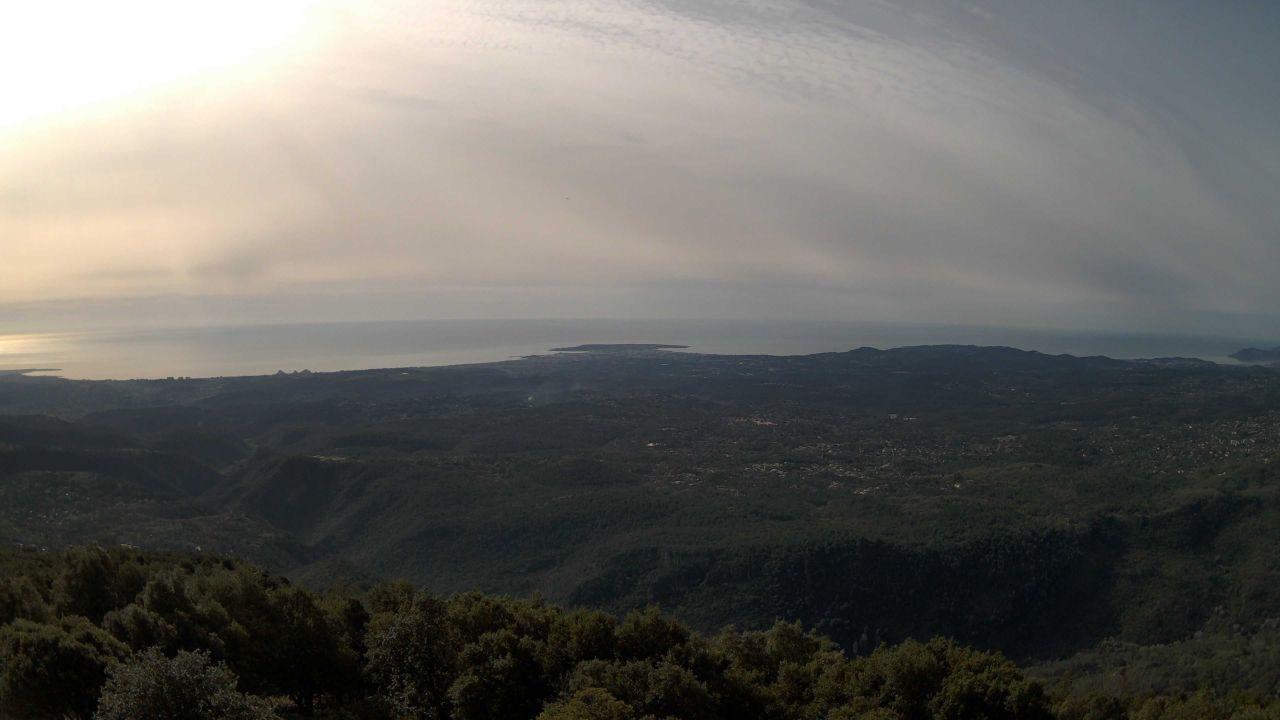
Fire: no
Smoke: yes